Monica Evans

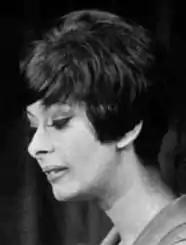
Evans as Cecily Pigeon in the Broadway production of "The Odd Couple", 1965

Monica Evans (born 7 June 1940) is an English retired actress and comedian known for her portrayal of Cecily Pigeon in Neil Simon's "The Odd Couple". She was in the original Broadway cast for its entire run, then appeared in the 1968 film version, and finally appeared in some episodes of the first season of the television series based on the play, all in the same role, alongside Carole Shelley as her sister Gwendolyn Pigeon. She also provided voices for the two animated films for Walt Disney Productions, such as "The Aristocats" (1970), as Abigail Gabble (the Goose) (alongside Shelley as Amelia Gabble) and "Robin Hood" (1973) as Maid Marian, a vixen (again alongside Shelley as her handmaiden, Lady Kluck, a chicken).